Upsilon Sigma Phi

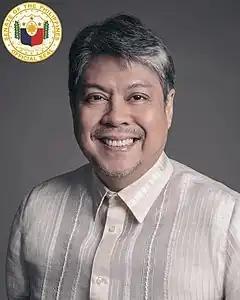
Francis Pangilinan

In 2013, the fraternity was named as a finalist in the Ten Accomplished Youth Organizations (TAYO) Awards, which recognize and support the outstanding contributions of youth organizations to the country.